William Weightman III

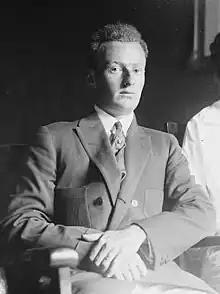
Weightman, circa 1913

William Walker Weightman (February 4, 1895 – June 13, 1965), who styled himself as William Weightman III, was an American bigamist who was the great-grandson of tycoon William Weightman, one of the richest men in American history. Weightman's arrest, conviction, and subsequent suicide attempt were the subject of considerable attention.